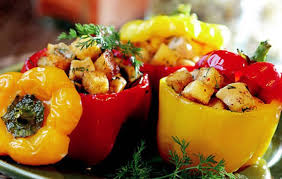
Yemek: biber_dolmasi